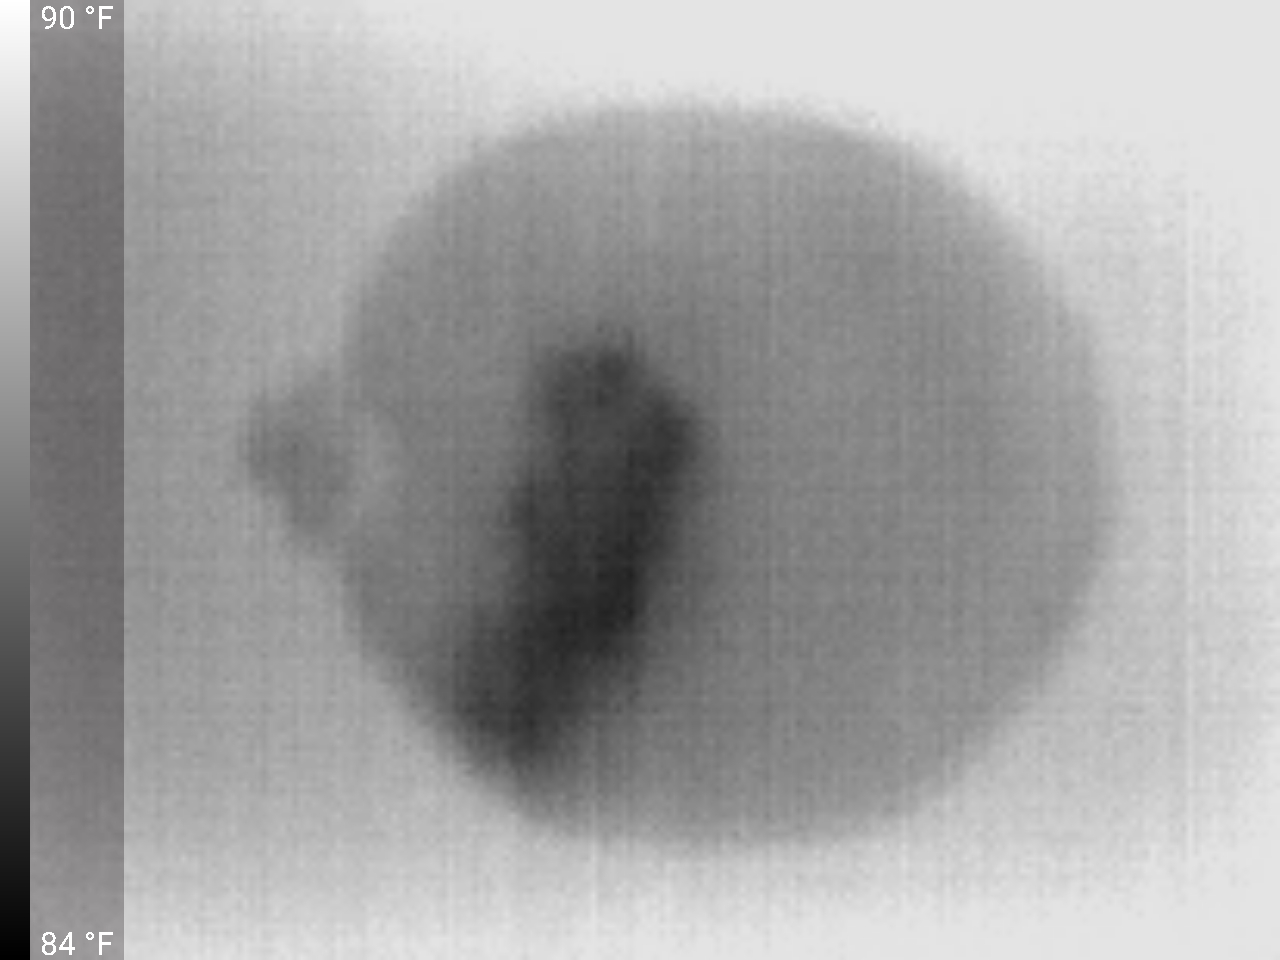
Label: Major Defect